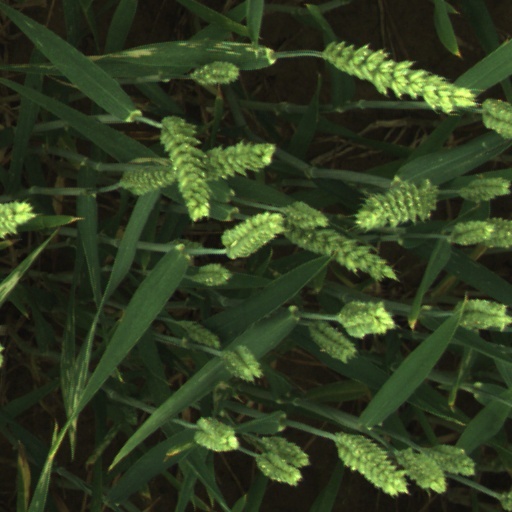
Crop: wheat